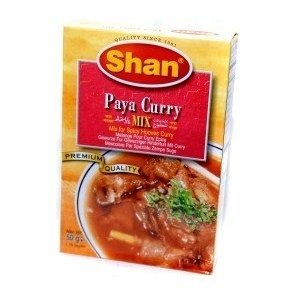
Item Name: Shan Paya Curry Mix - 50g (Pack of 4)
Value: 7.05
Unit: Oz

Price: 5.99